Fish Farm Mounds State Preserve

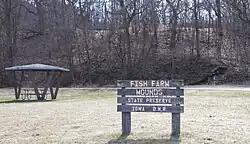
The state preserve in 2020

Fish Farm Mounds State Preserve is a archaeological mound group containing Native American burials in the U.S. state of Iowa. It is located within the larger Fish Farms Mounds Wildlife area, a state owned hunting area a few miles south of New Albin, just inland from the Upper Mississippi River in Allamakee County.